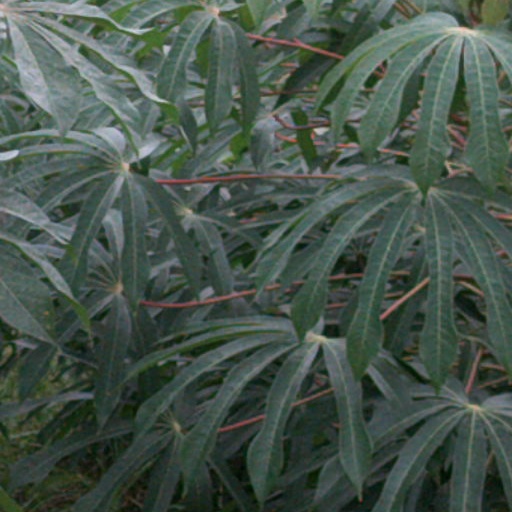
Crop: cassava